530th Combat Crew Training Squadron

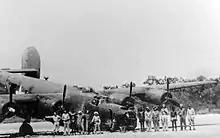
380th Group B-24 after crash landing in Northern Australia after a raid on Balikpapan

The air echelon arrived at Fenton Airfield, in the Australian Northern Territory by early May. For the remainder of its stay in Australia, the squadron and the rest of the 380th Group would be attached to the Royal Australian Air Force (RAAF). It trained RAAF crews on the operation of the Liberator. Its initial combat operations were in May, when it flew armed reconnaissance missions.